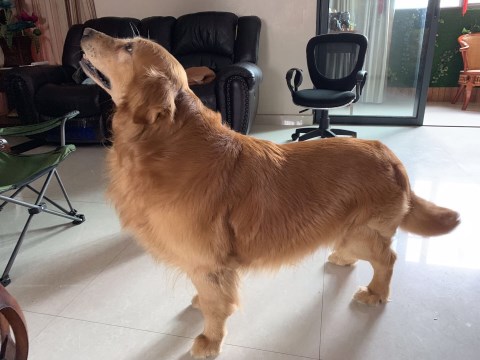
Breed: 5355-n000126-golden_retriever